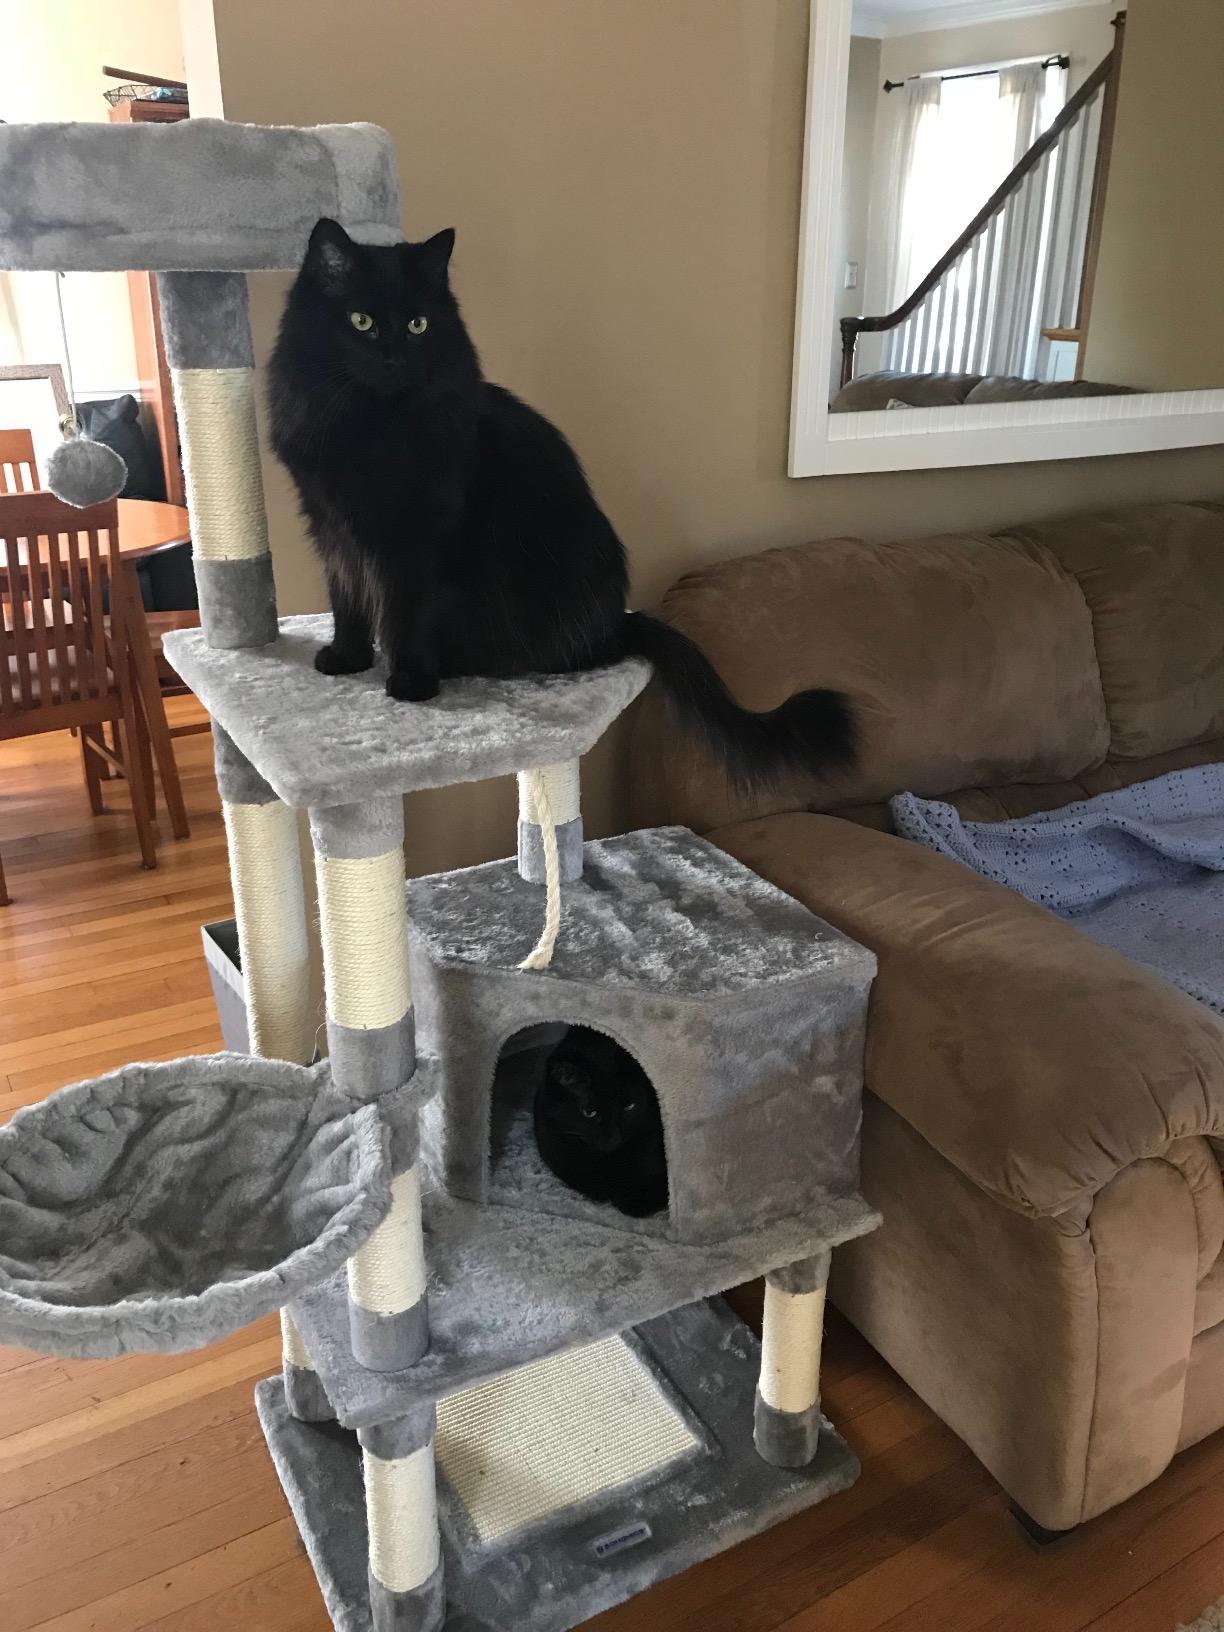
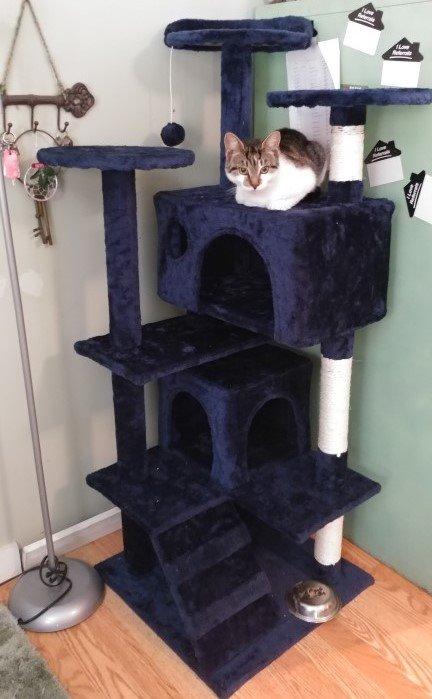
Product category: items_cat tree
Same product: no